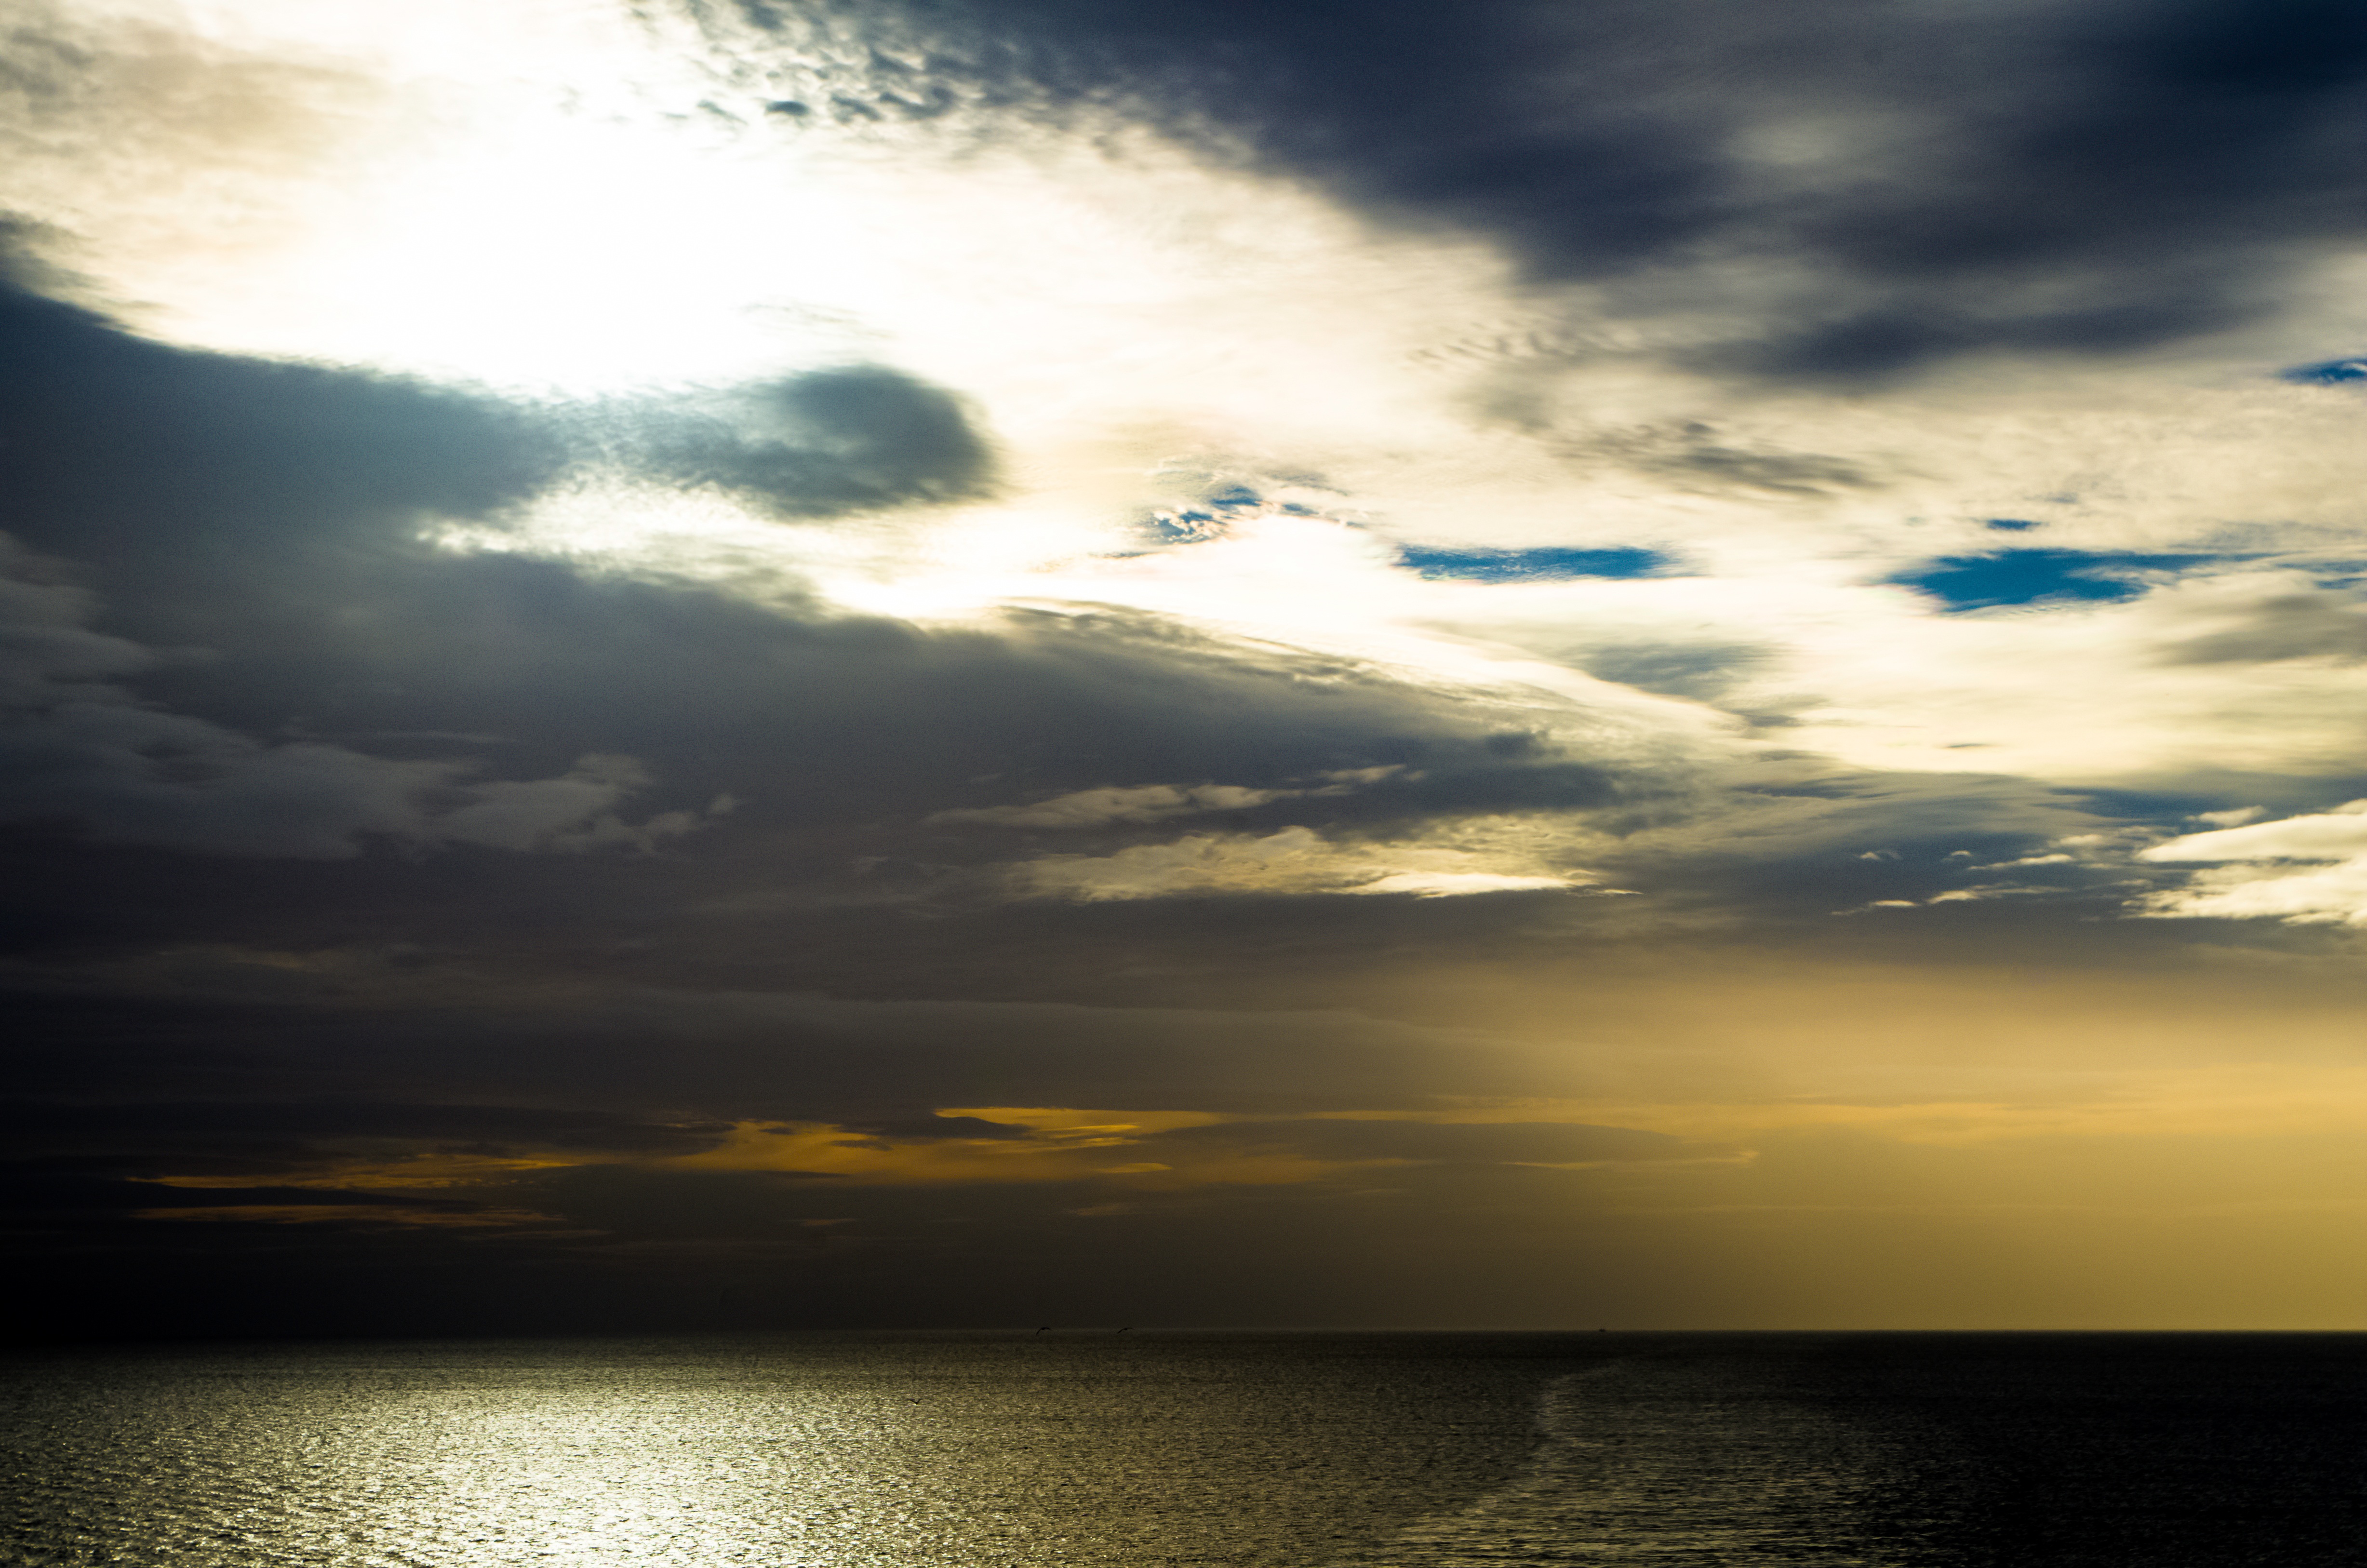
sea, coast, ocean, horizon, light, cloud, sky, sun, sunrise, sunset, sunlight, morning, wave, lake, dawn, atmosphere, dusk, evening, reflection, shadow, clouds, mood, tynemouth, afterglow, united kingdom, meteorological phenomenon, atmospheric phenomenon